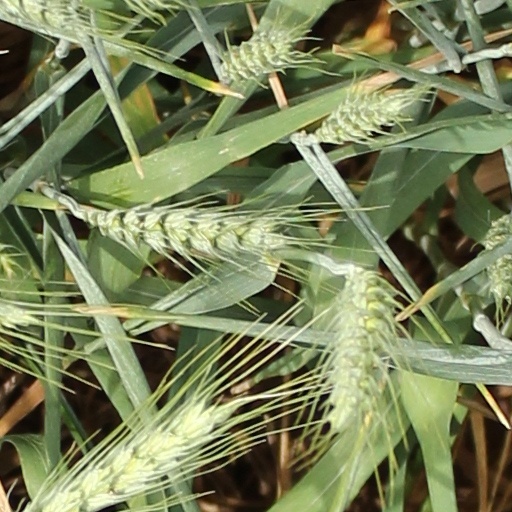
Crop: wheat